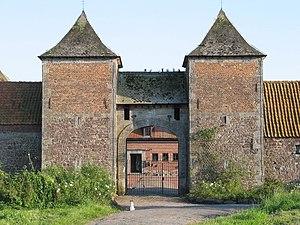
Fayt-le-Franc (Belgique), le porche fortifié (XVIIIe siècle)du château-ferme de Rampemont.
Le château-ferme de Rampemont, situé en Région wallonne dans le village de Fayt-le-Franc, section de la commune de Honnelles, province de Hainaut, est une ancienne demeure fortifiée de Belgique dont l’origine connue remonte au XIIIᵉ siècle.